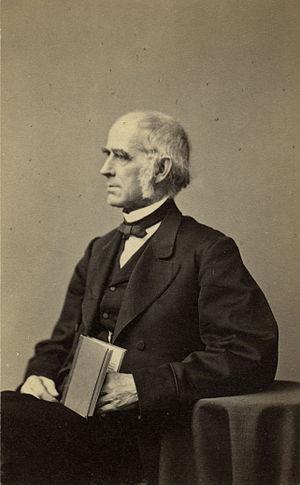
Emory Washburn est un homme politique américain. Il fut gouverneur du Massachusetts sous l'étiquette whig de 1854 à 1855.